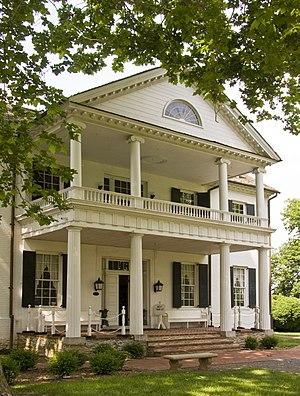
Rose Hill Manor, Frederick, Maryland, USA